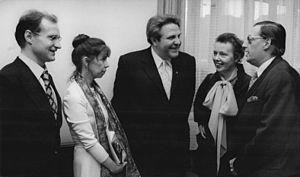
Hans-Joachim Hoffmann, né le 10 octobre 1929 à Bunzlau et mort le 19 juillet 1994 à Berlin, est un homme politique allemand.
Le ministère de la Culture de la République démocratique allemande était le ministère chargé de la culture, au sein du gouvernement de la RDA. Il est créé en 1954 et dissous à la réunification de la RDA avec la République fédérale d'Allemagne, en 1990.